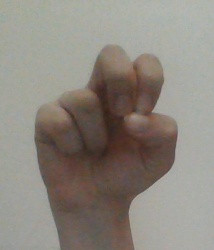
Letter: gaaf